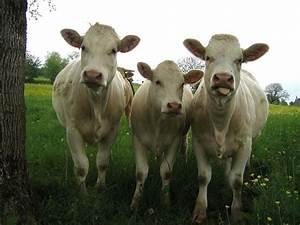
cow